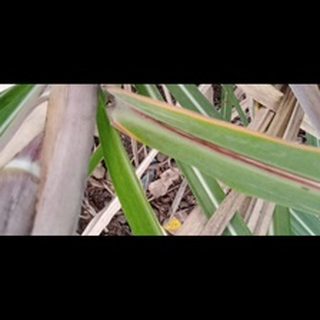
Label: sugarcane_red_rot